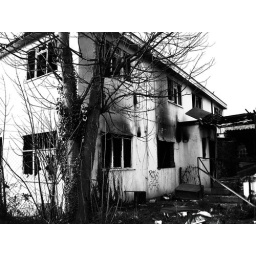
Abandoned house in black and white looks very haunted and ghostly. It looks very on it its own.